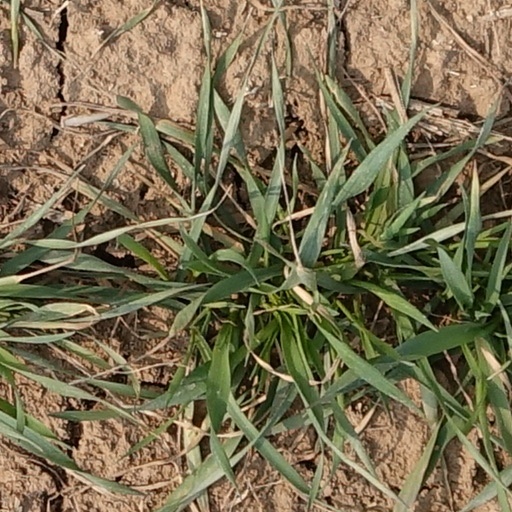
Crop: wheat